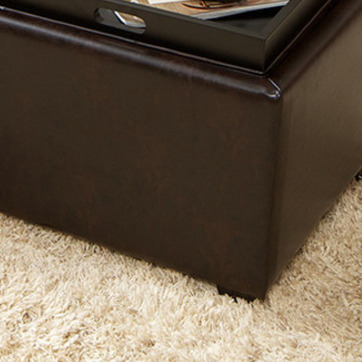
Material: leather